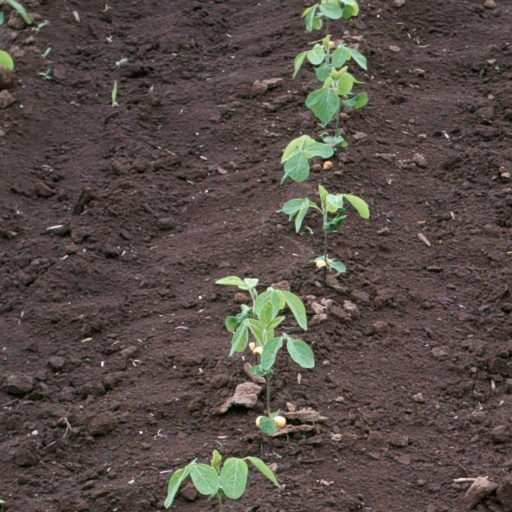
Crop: soybean